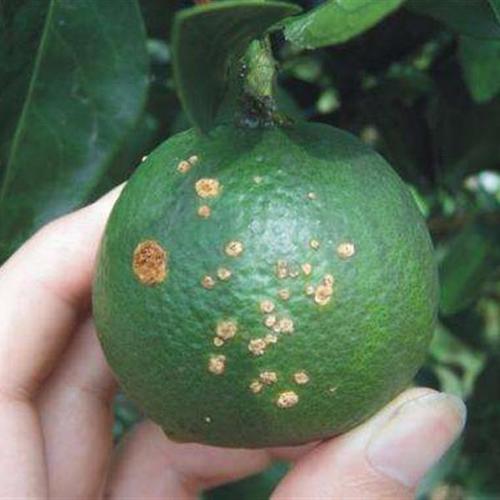
Plant: Citrus
Disease: citrus canker